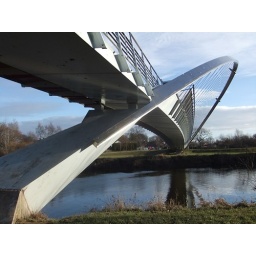
New bridge over the river Ouse in York.